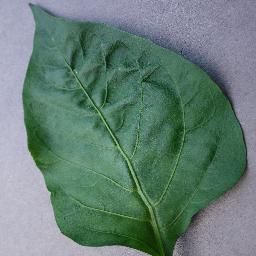
Label: Pepper,_bell___healthy